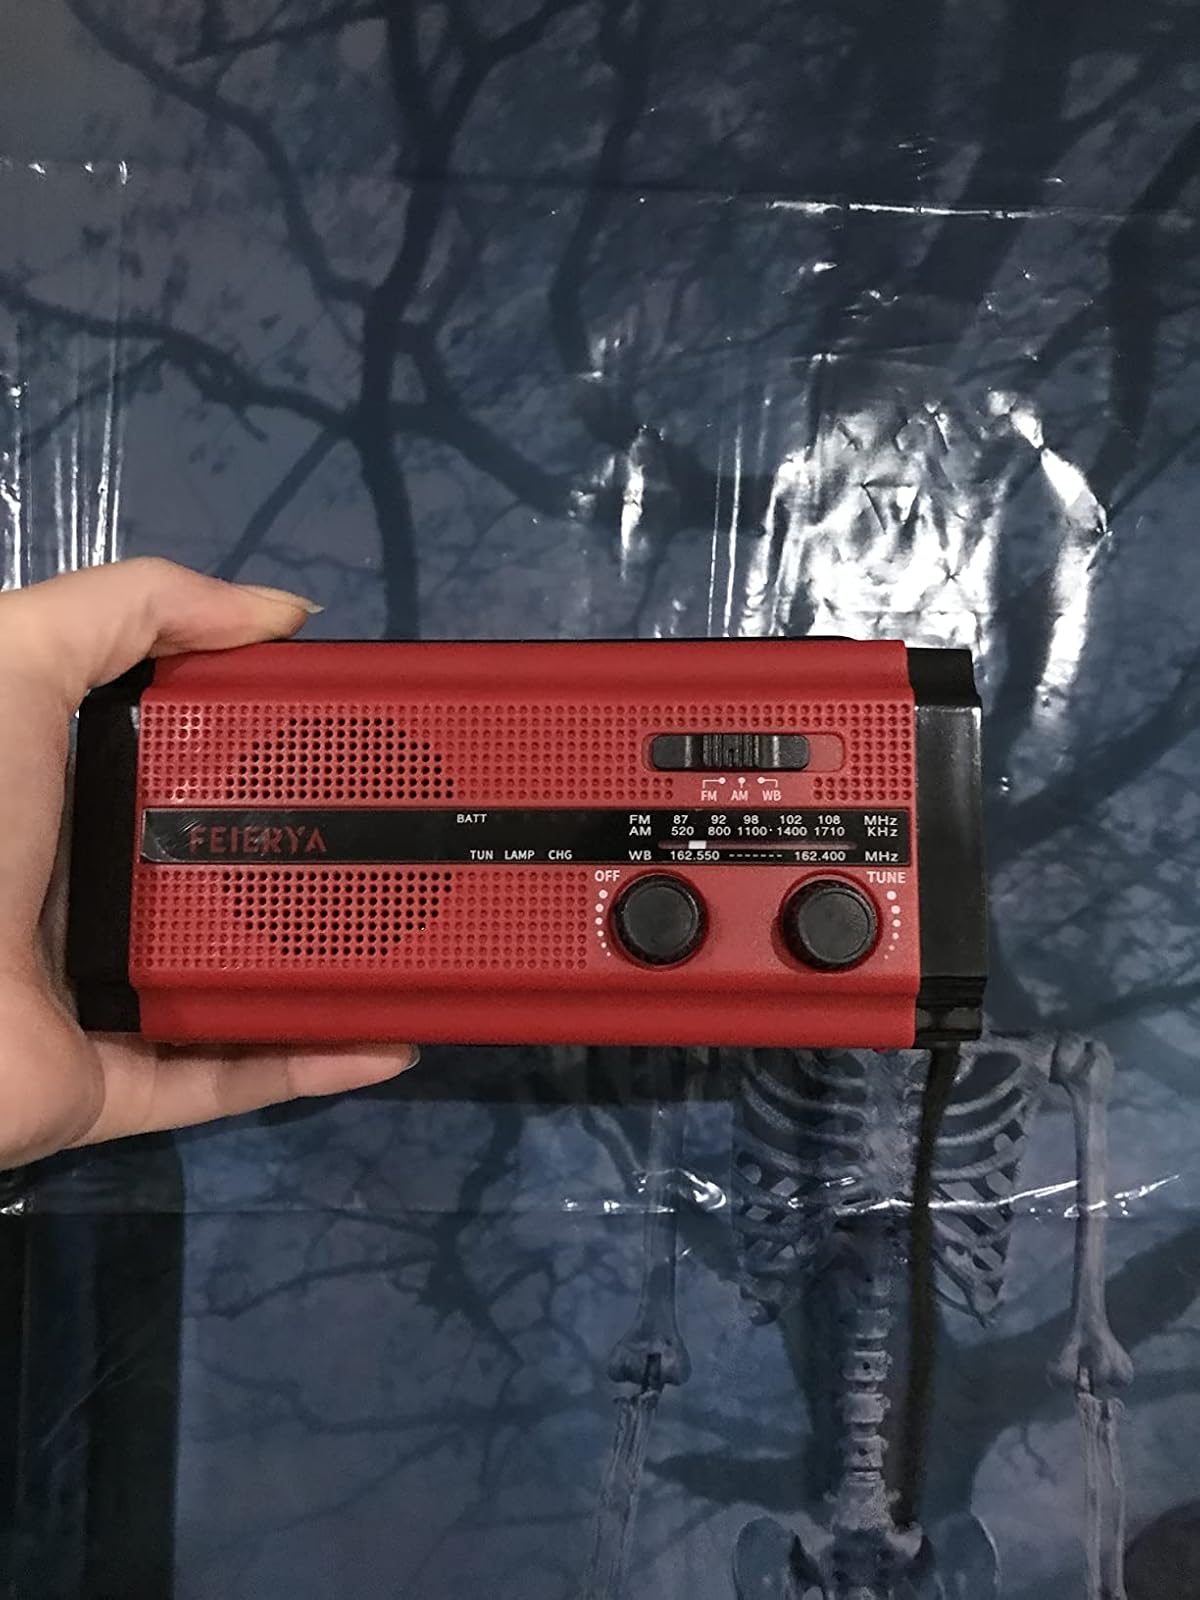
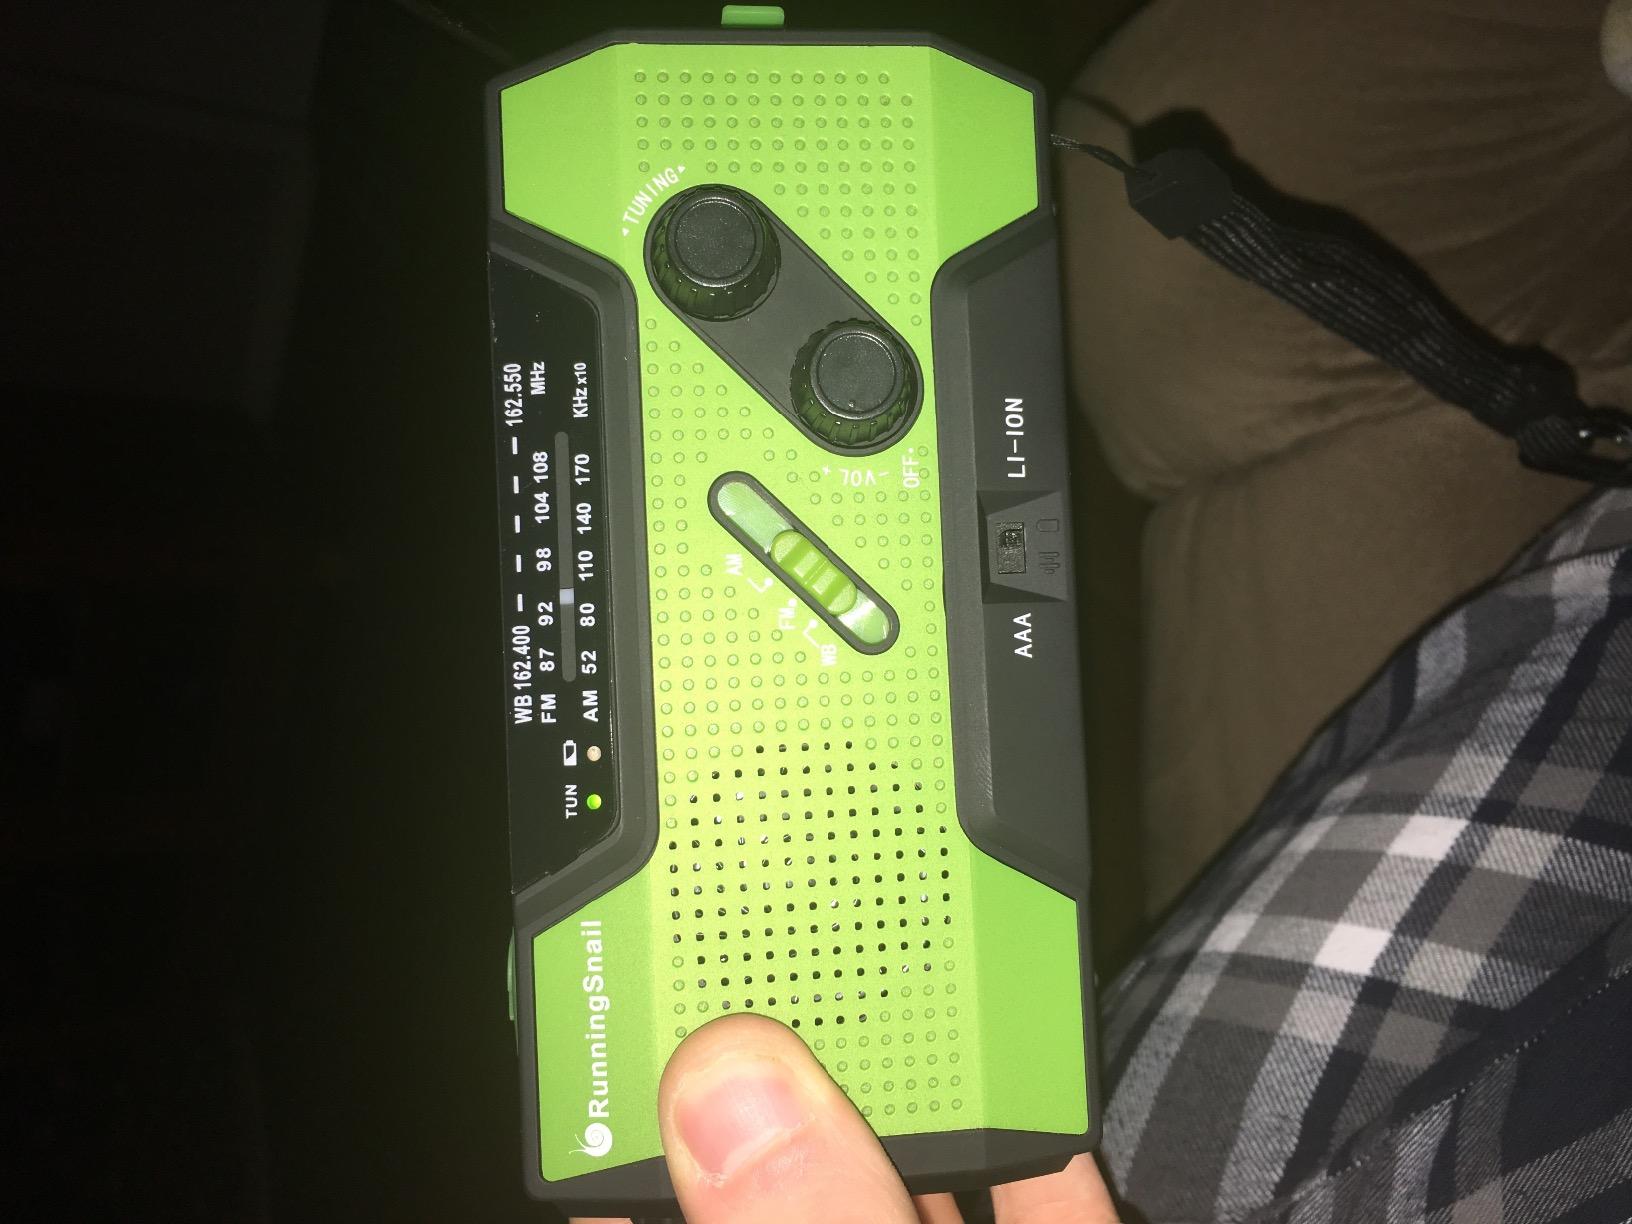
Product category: radio
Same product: no